José Paranhos, Viscount of Rio Branco

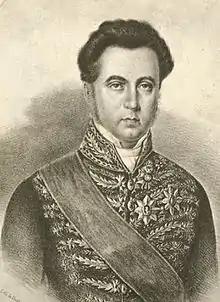
Aureliano Coutinho, Viscount of Sepetiba, leader of the Courtier Faction

Paranhos' writings for liberal newspapers attracted the attention of other Liberal Party members. He became a friend and protégé of Aureliano de Sousa e Oliveira Coutinho, later the Viscount of Sepetiba. At the time, Aureliano Coutinho was the most powerful figure in Brazilian national politics. He was the leader of the "Courtier Faction", a group—sometimes considered a wing of the Liberal Party—which had established influence over the young and inexperienced Pedro II. Members of the faction included high-ranking palace servants and notable politicians.